Dahr Jamail

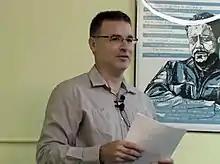
Dahr Jamail, 2015

Dahr Jamail (born 1968) is an American journalist who was one of the few unembedded journalists to report extensively from Iraq during the 2003 invasion of Iraq. He spent eight months in Iraq, between 2003 and 2005, and presented his stories on his website, entitled "Dahr Jamail's MidEast Dispatches." Jamail has been a reporter for "Truthout" and has also written for Al Jazeera. He has been a frequent guest on "Democracy Now!", and is the recipient of the 2008 Martha Gellhorn Prize for Journalism. In 2018, the "Izzy Award" of the Park Center for Independent Media was awarded to Jamail, and shared by investigative reporters Lee Fang, Sharon Lerner, and author Todd Miller.